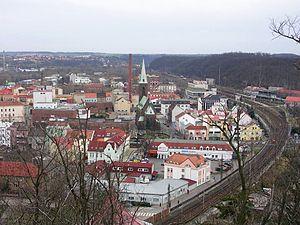
Kralupy nad Vltavou est une ville du district de Mělník, dans la région de Bohême-Centrale, en Tchéquie. Sa population s'élevait à 18 388 habitants en 2020.